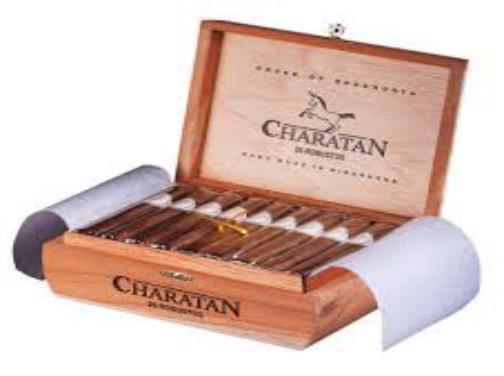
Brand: charatan
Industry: Necessities